Biglen

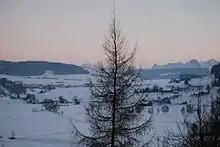
View over the Walkringer Moos, Biglen and the Bernese Alps.

Biglen has an area of . Of this area, or 72.4% is used for agricultural purposes, while or 6.1% is forested. Of the rest of the land, or 21.2% is settled (buildings or roads).